Drum kit

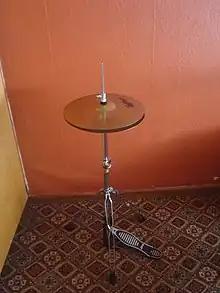
Two hi-hat cymbals mounted in a pedal-operated stand, which allows the drummer to close or open the cymbals.

In most drum kits and drum/percussion kits, cymbals are as prominent as the drums themselves. The oldest idiophones in music are cymbals, a version of which were used throughout the ancient Near East very early in the Bronze Age period. Cymbals are mostly associated with Turkey and Turkish craftsmanship, where Zildjian has made them since 1623.